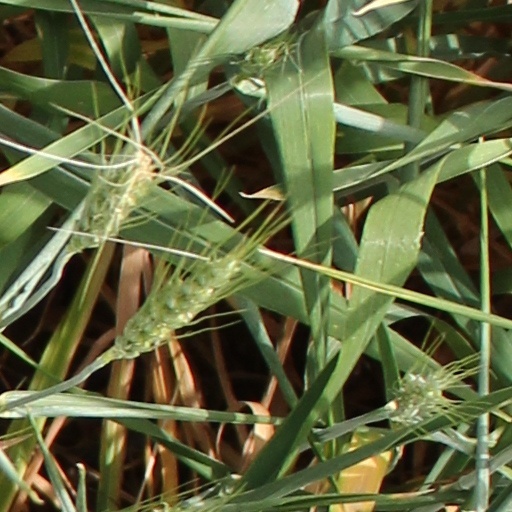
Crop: wheat